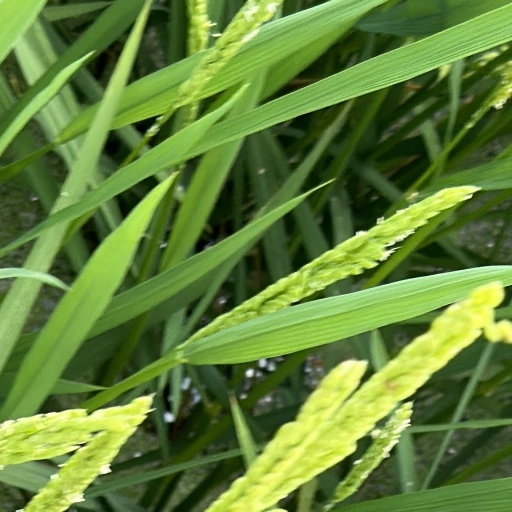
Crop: rice